Bilja Krstić

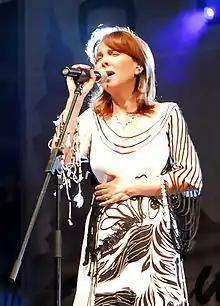
Krstić performing in 2008

Krstić turned to ethnic music with her 2000 album "Bistrik" (a word play which could be roughly translated as "Area of Clean Water"), produced by Ljuba Ninković and featuring covers of traditional songs from Serbia, Romania, North Macedonia and Hungary. The album was originally released through One Records, and was later reissued by the Greek branch of V2 Records. In 2001, the TV show based on the songs from "Bistrik" and entitled "Ručni rad" ("Handicraft") was made. The show won the fourth place at the Rose d'Or festival in Montreux.